Kløcker's House - Arendal Museum

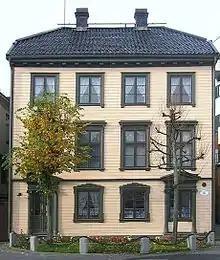
Kløckers Hus, Arendal bymuseum

Kløcker's House - Arendal Museum ("Kløckers Hus, Arendal bymuseum") is a museum located centrally at Arendal in Agder, Norway. It is dedicated to the culture and history of Arendal with a special focus on the Kløcker family.